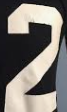
Number: 2